Prospect Nature Reserve

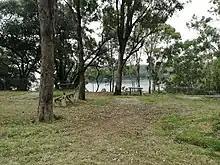
The bushland of the nature reserve.

Situated within the eastern reaches of Western Sydney Parklands, the reserve contains remnants of Cumberland Plain Woodland that erstwhile occurred extensively in Western Sydney. It contains the largest area of Grey Box Woodland within the Blacktown area, which comprises both the "Shale Plains Woodland" and "Shale Hills Woodland" elements of the Cumberland Plain. The vegetation condition varies from a young eucalypt canopy with a low diversity understorey to eucalypt regrowth in a largely exotic pasture. Other areas are exotic pastures with no native element present.